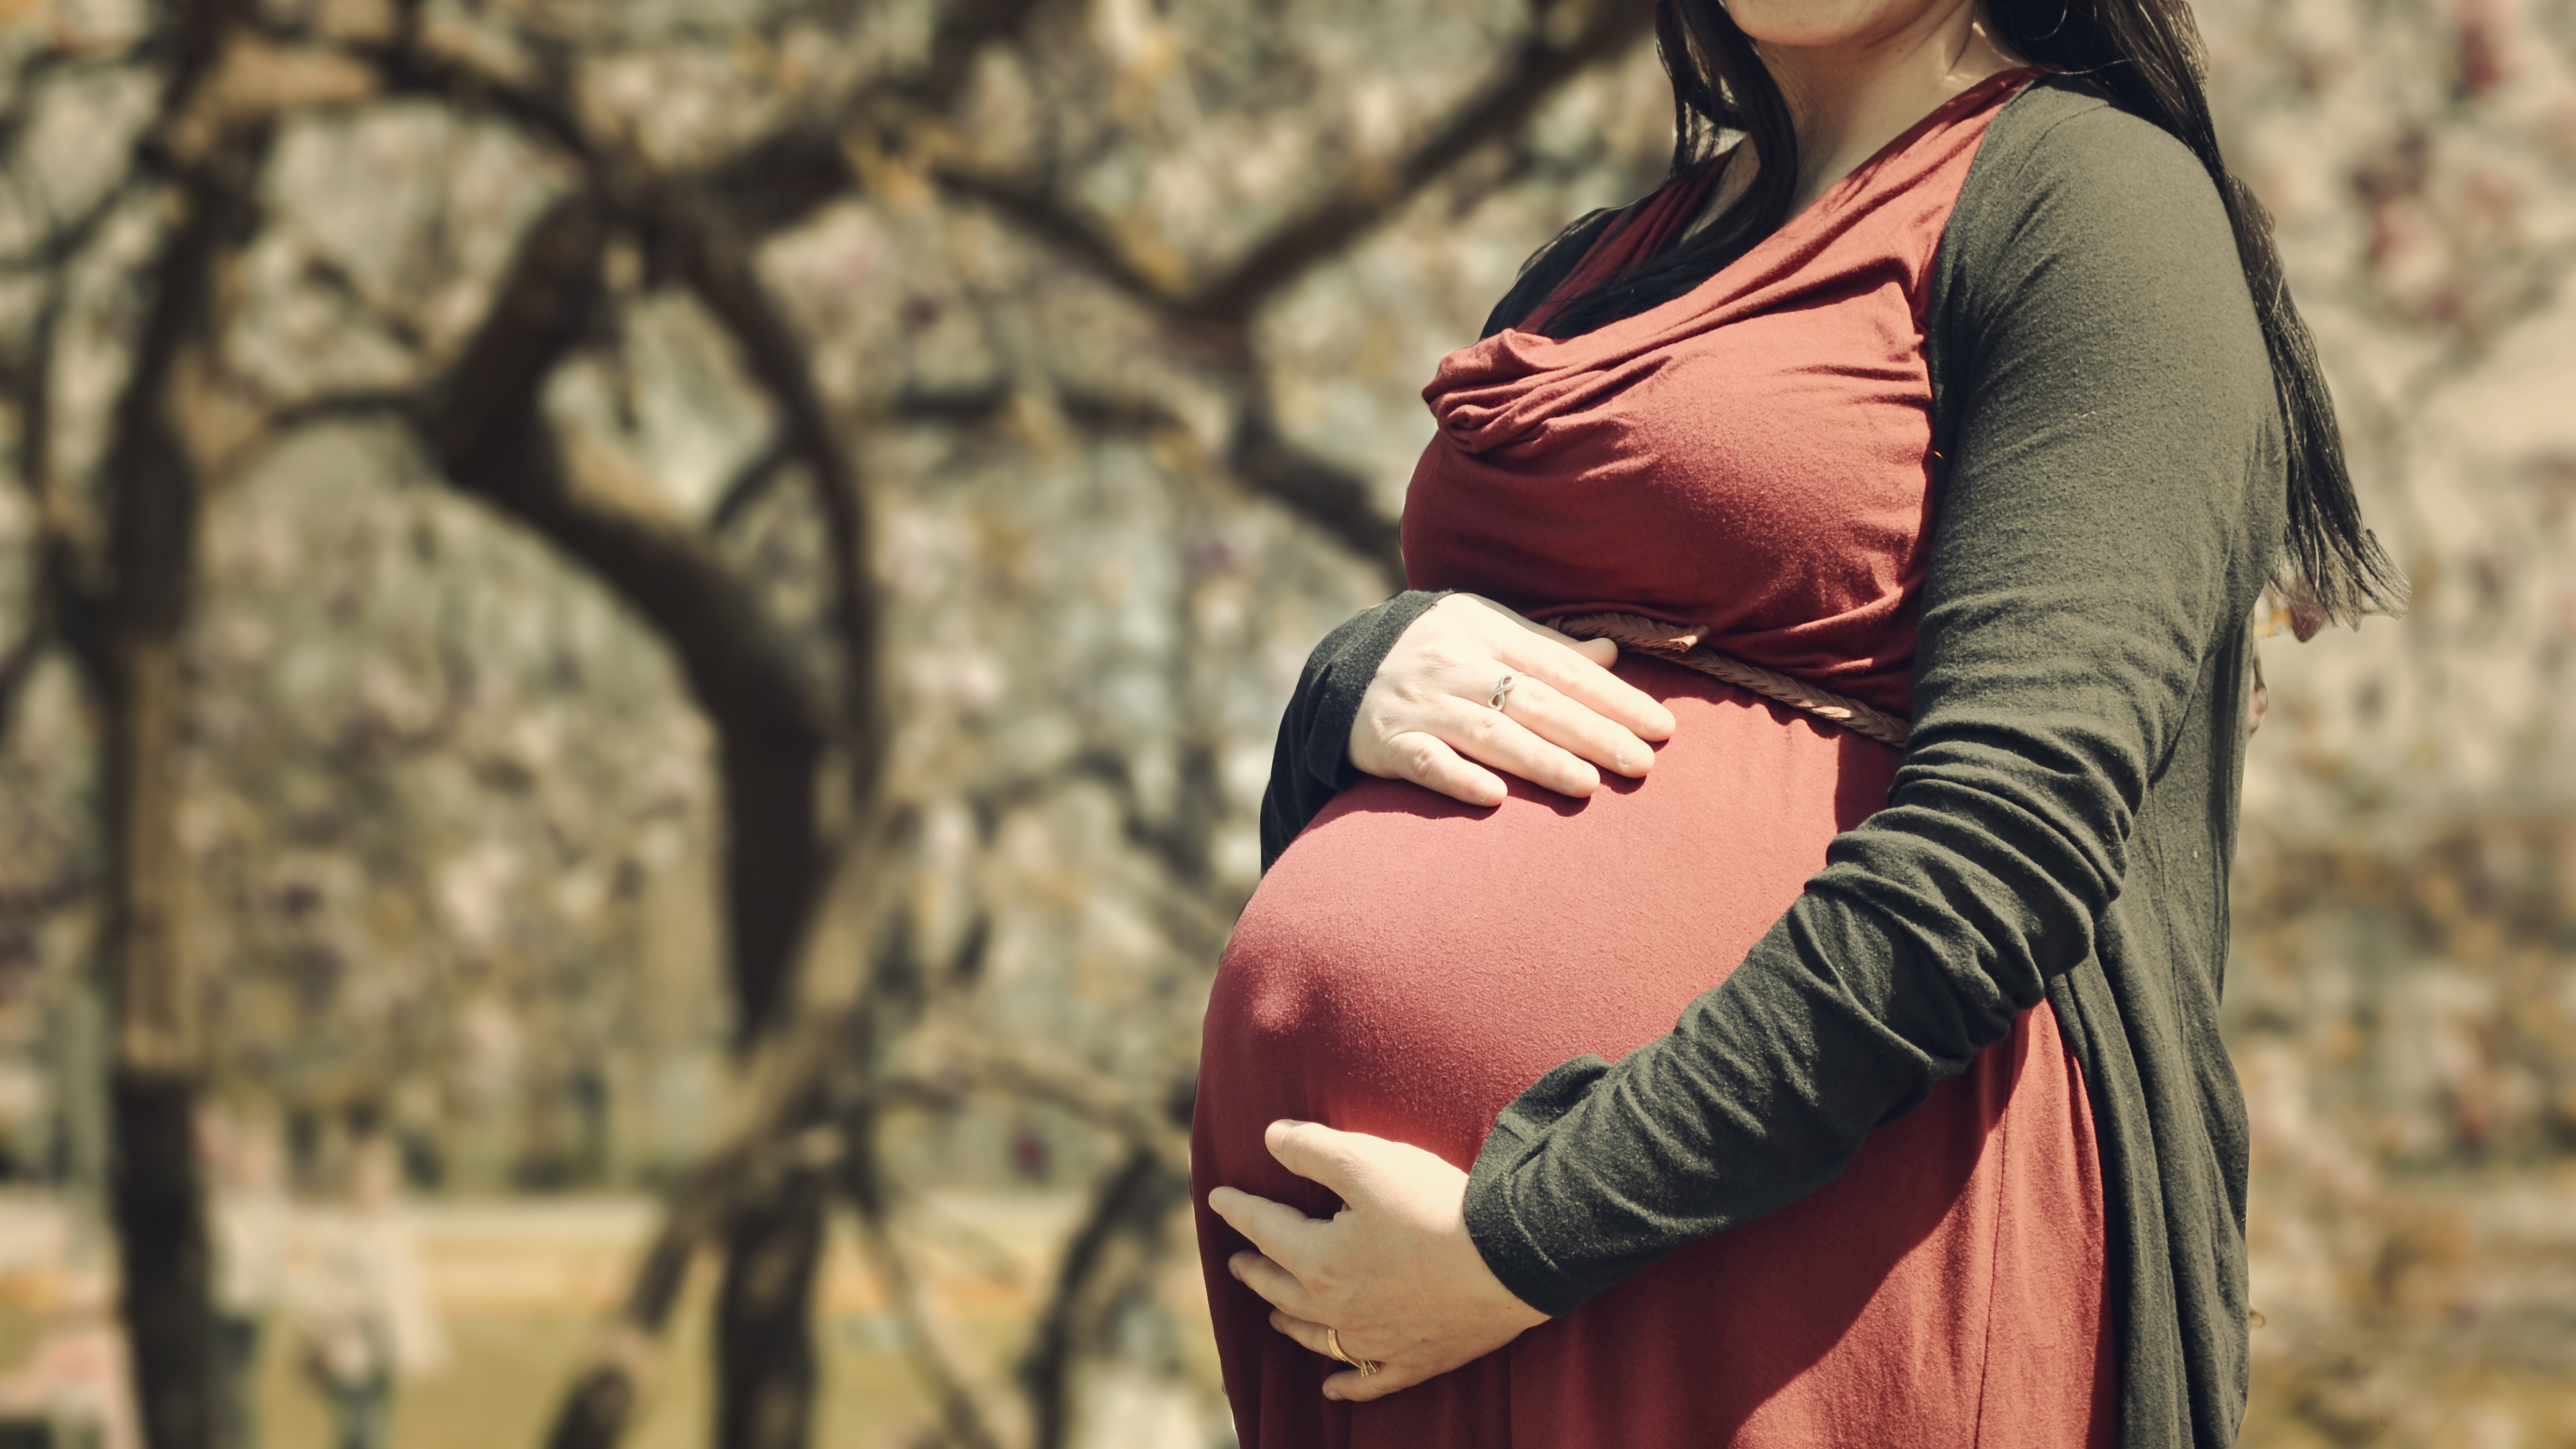
People in nature, abdomen, tree, beauty, shoulder, joint, arm, organ, stomach, trunk, woody plant, human body, photography, hand, plant, black hair, hip, sleeve, waist, autumn, child